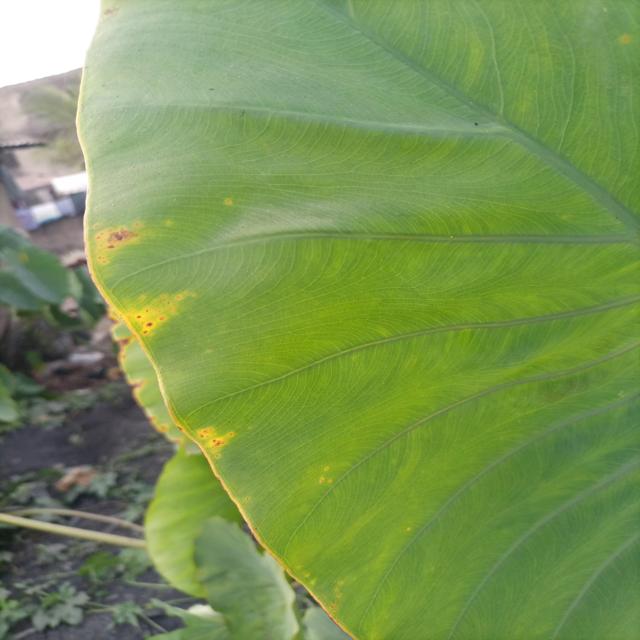
Label: Mid_Blight